Phraya Phahonphonphayuhasena

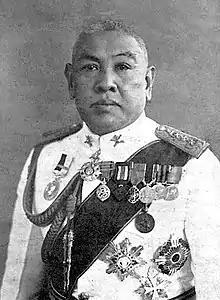
Portrait,

Phraya Phahonphonphayuhasena (29 March 1887 – 14 February 1947), simply known as Phraya Phahon, was a Thai military leader and politician. Born Phot Phahonyothin and briefly educated in Germany, he was a member of the Khana Ratsadon and launched a coup d'état to become Prime Minister of Siam in 1933, a position he held until 1938.